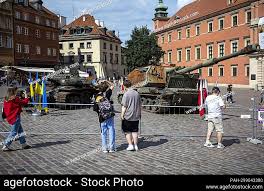
Label: Self Propelled Artillery